Vinax

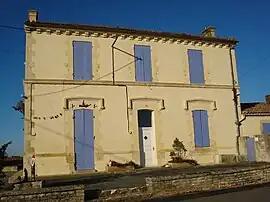
The town hall in Vinax

Vinax is a commune in the Charente-Maritime department in southwestern France.